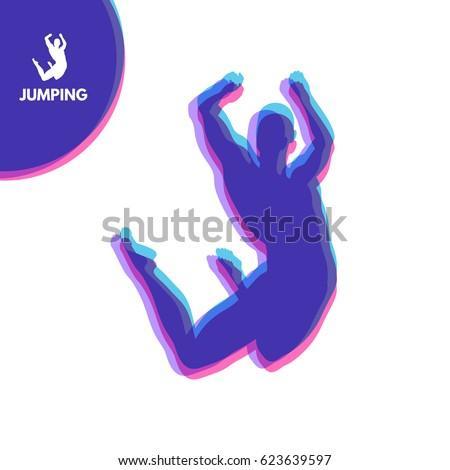
silhouette of a jumping man .